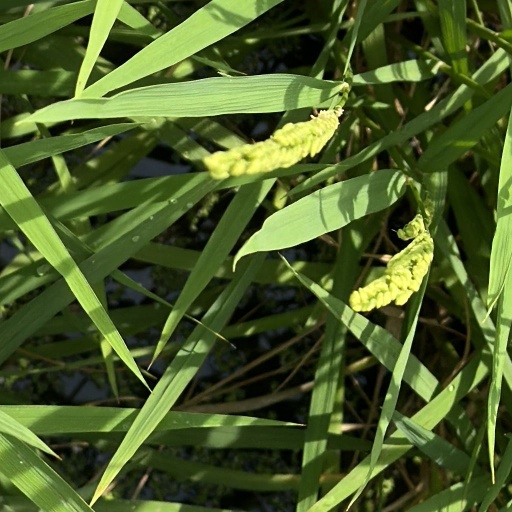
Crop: rice